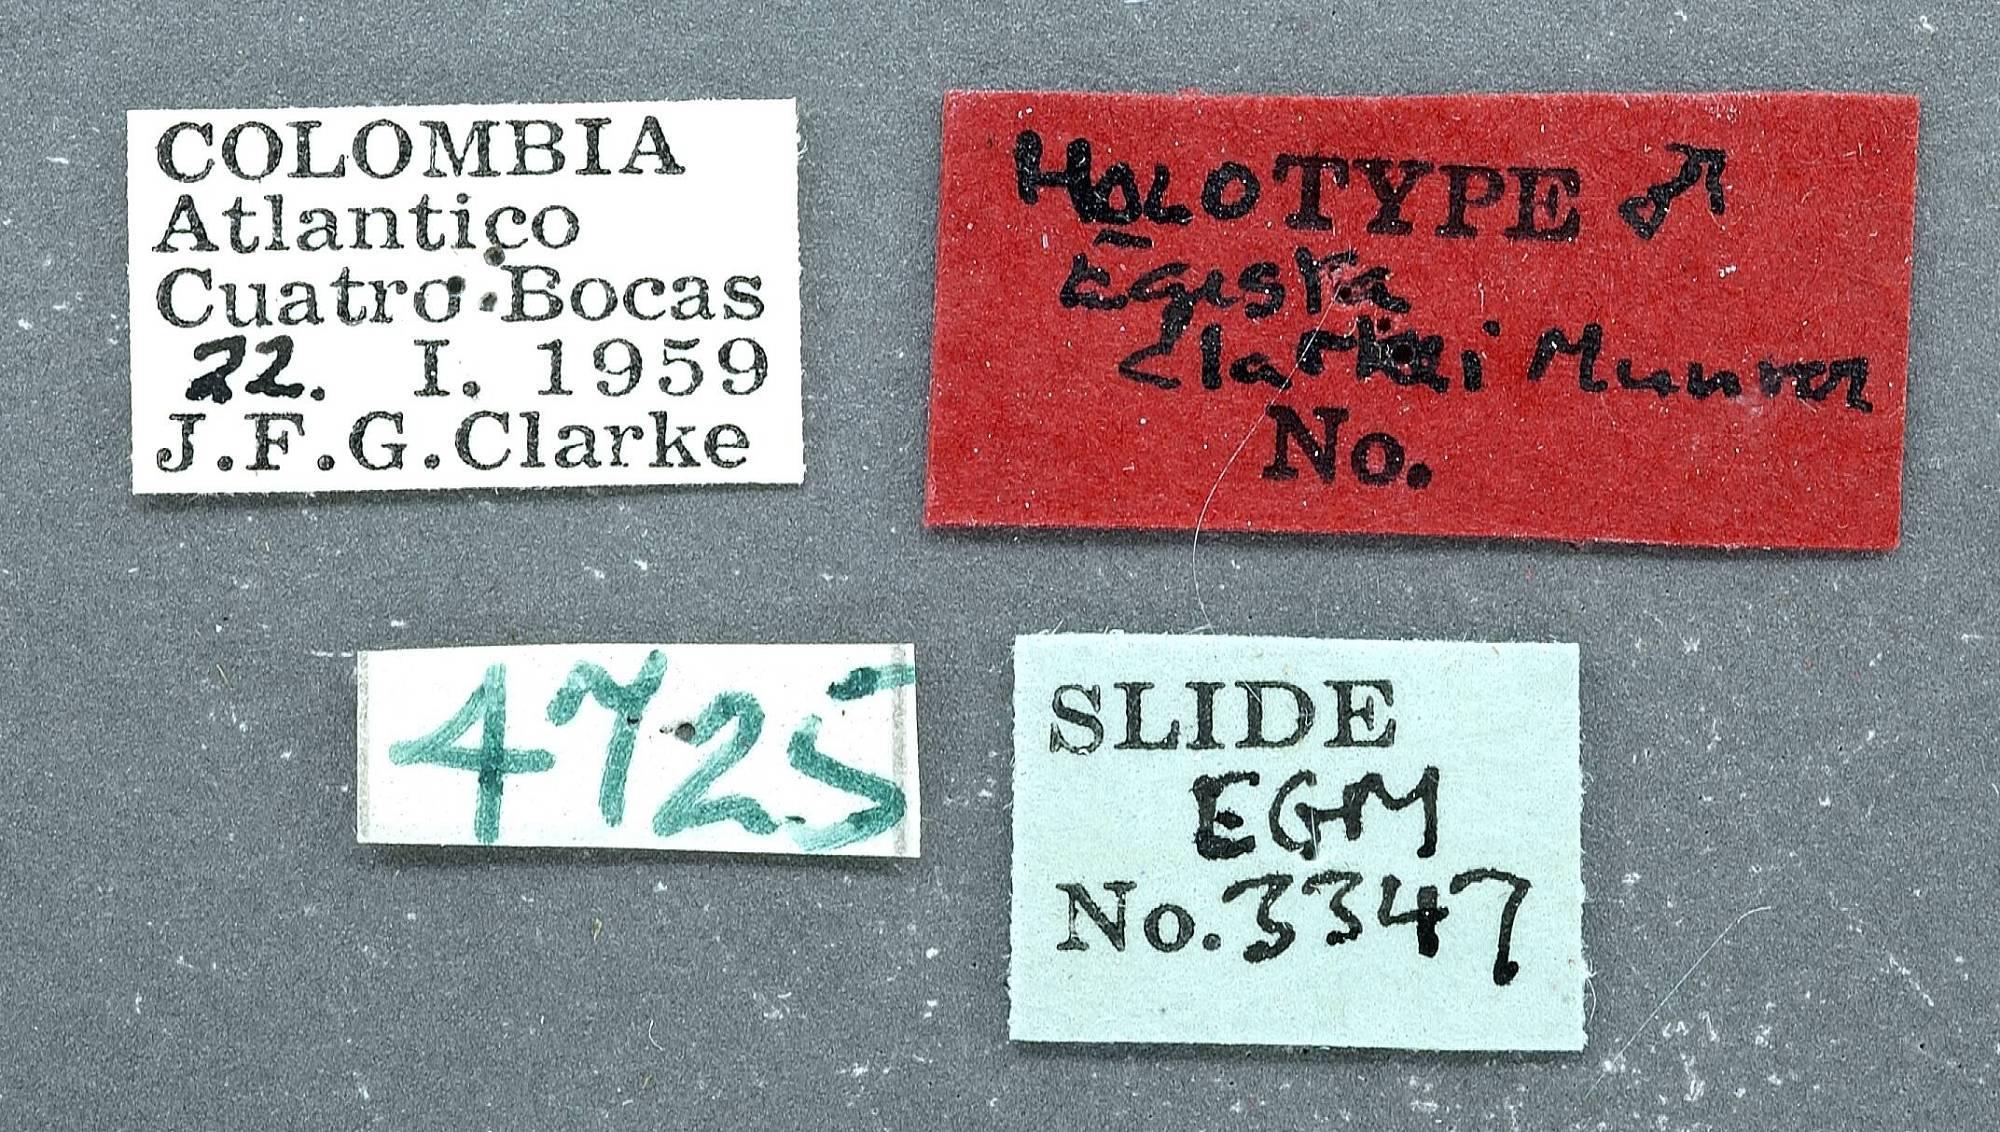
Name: Stegea clarkei
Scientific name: Stegea clarkei Munroe, 1964
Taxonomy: Animalia, Arthropoda, Insecta, Lepidoptera, Crambidae, Glaphyriinae
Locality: Colombia: Atlantico; Cuatro Bocas, Atlantico, Colombia
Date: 1 Sep 1959